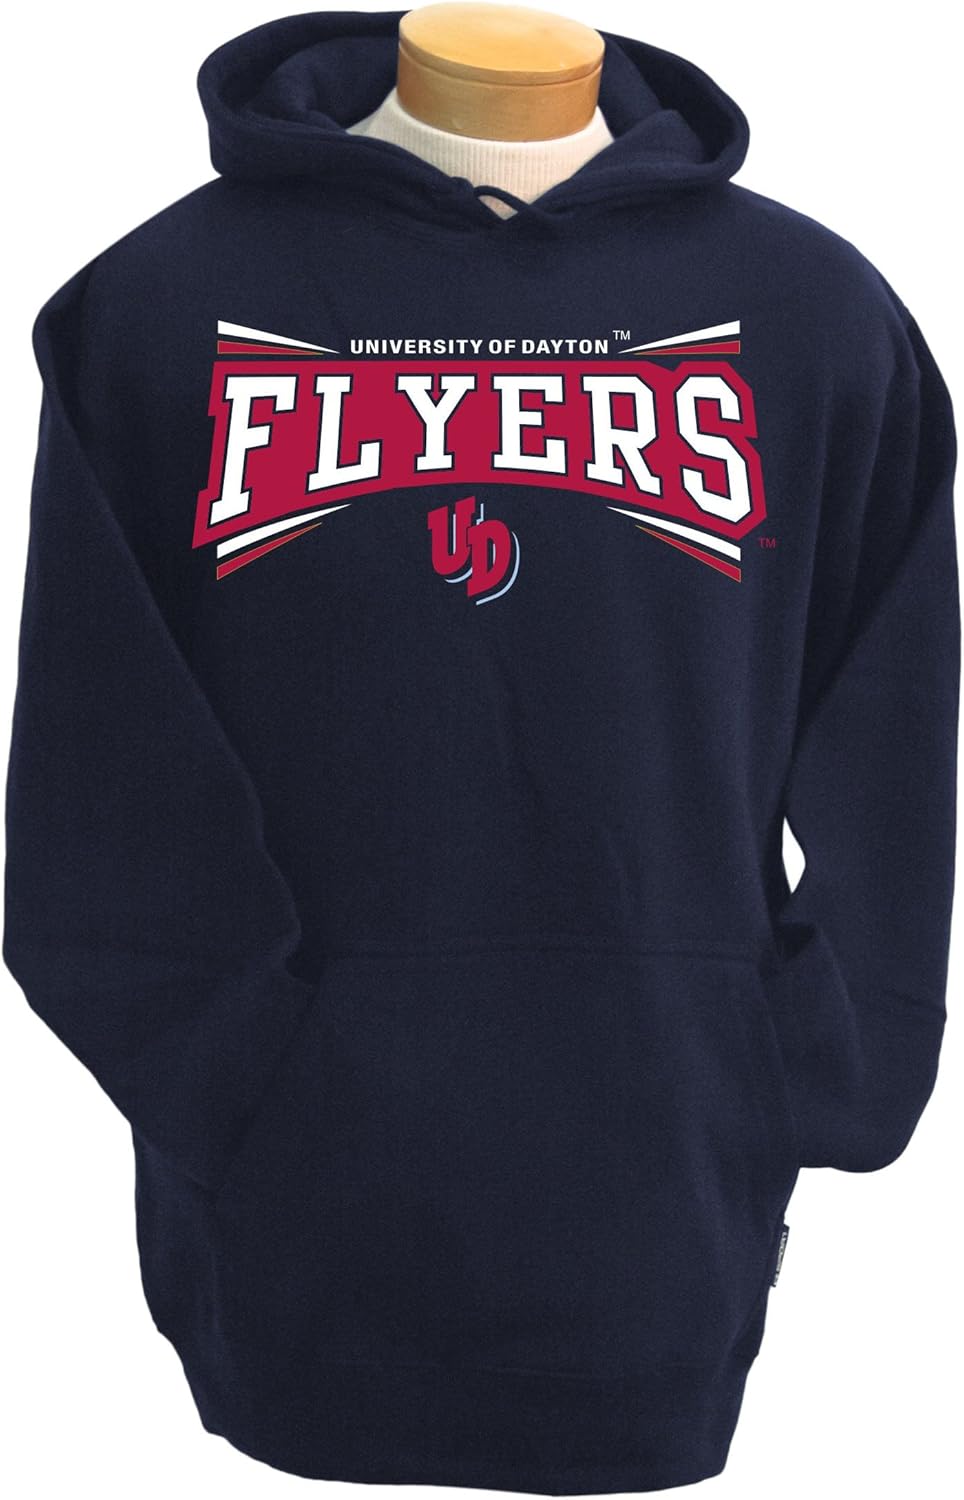
NCAA Dayton Flyers Men's Condor Hooded Sweatshirt
Category: AMAZON FASHION
10 Oz. 80/20 Cotton/Poly Blend, Dyed To Match Drawstring
Features: 100% Cotton | Lace Up closure | Machine Wash | 80% Cotton, 20% Polyester | Front Pocket Pouch | Set In Sleeves | Machine Wash Cold With Like Colors, Do Not Bleach, Do Not Iron | Pakistan